Thomas Charles Sorby

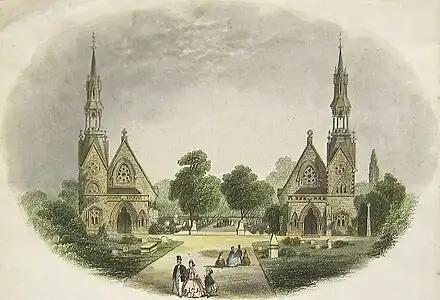
Grove Road Cemetery Chapels, in 1863

Sorby was "a member of an old Sheffield family", according to the "Sheffield Independent" newspaper. However, he and his immediate family were from Wakefield. His parents were Thomas Sorby (1798–1845), a farmer at Brice Hale, Chevet, Wakefield, West Riding of Yorkshire, and Harriet Ann Rayner (1808–1841), who was baptised at Sandal Magna, Wakefield. Sorby was born in Chevet in 1836, and baptised as Thomas Charles Sorby in St Helen's Church, Sandal Magna, on 2 May 1836. He had one surviving brother, William (1837–1915), a steel manufacturer who emigrated to New Zealand.